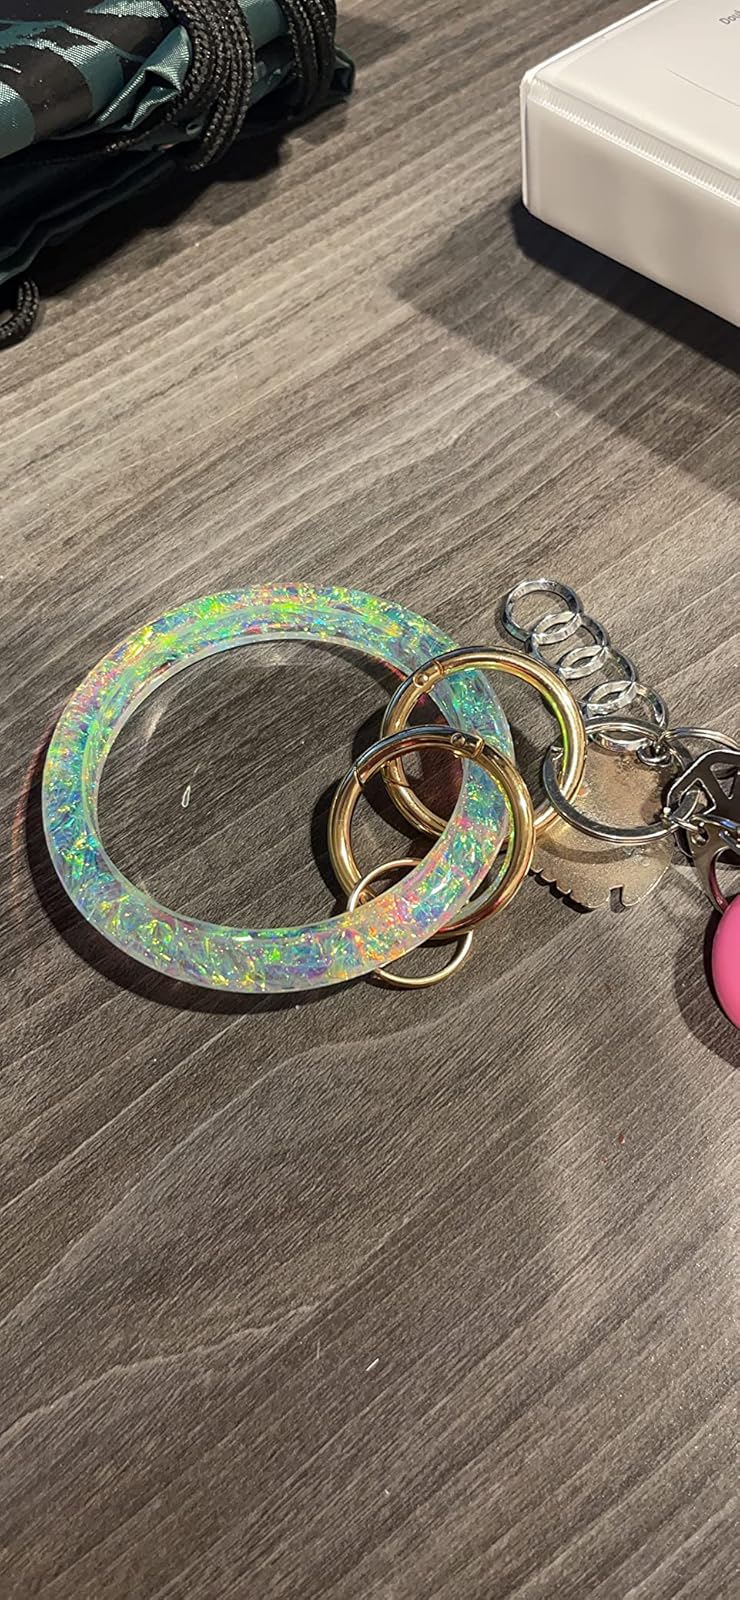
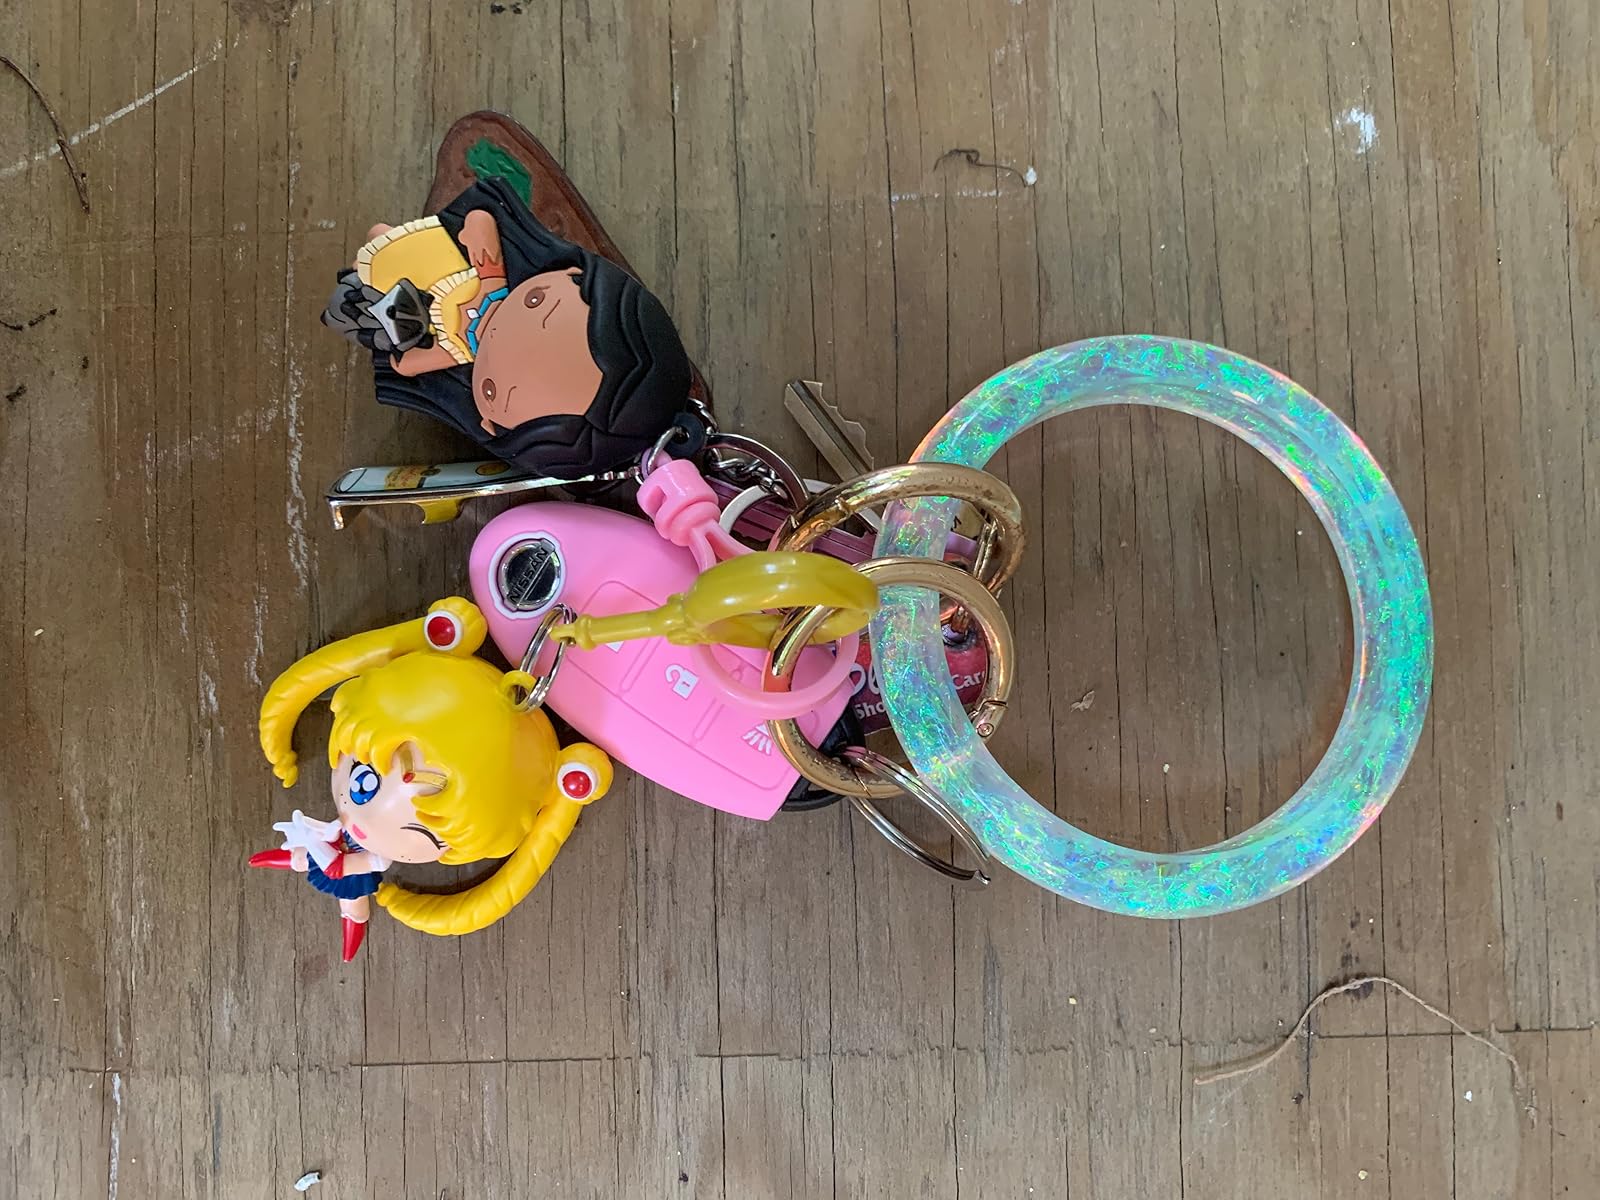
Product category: accessories_keychain
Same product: yes